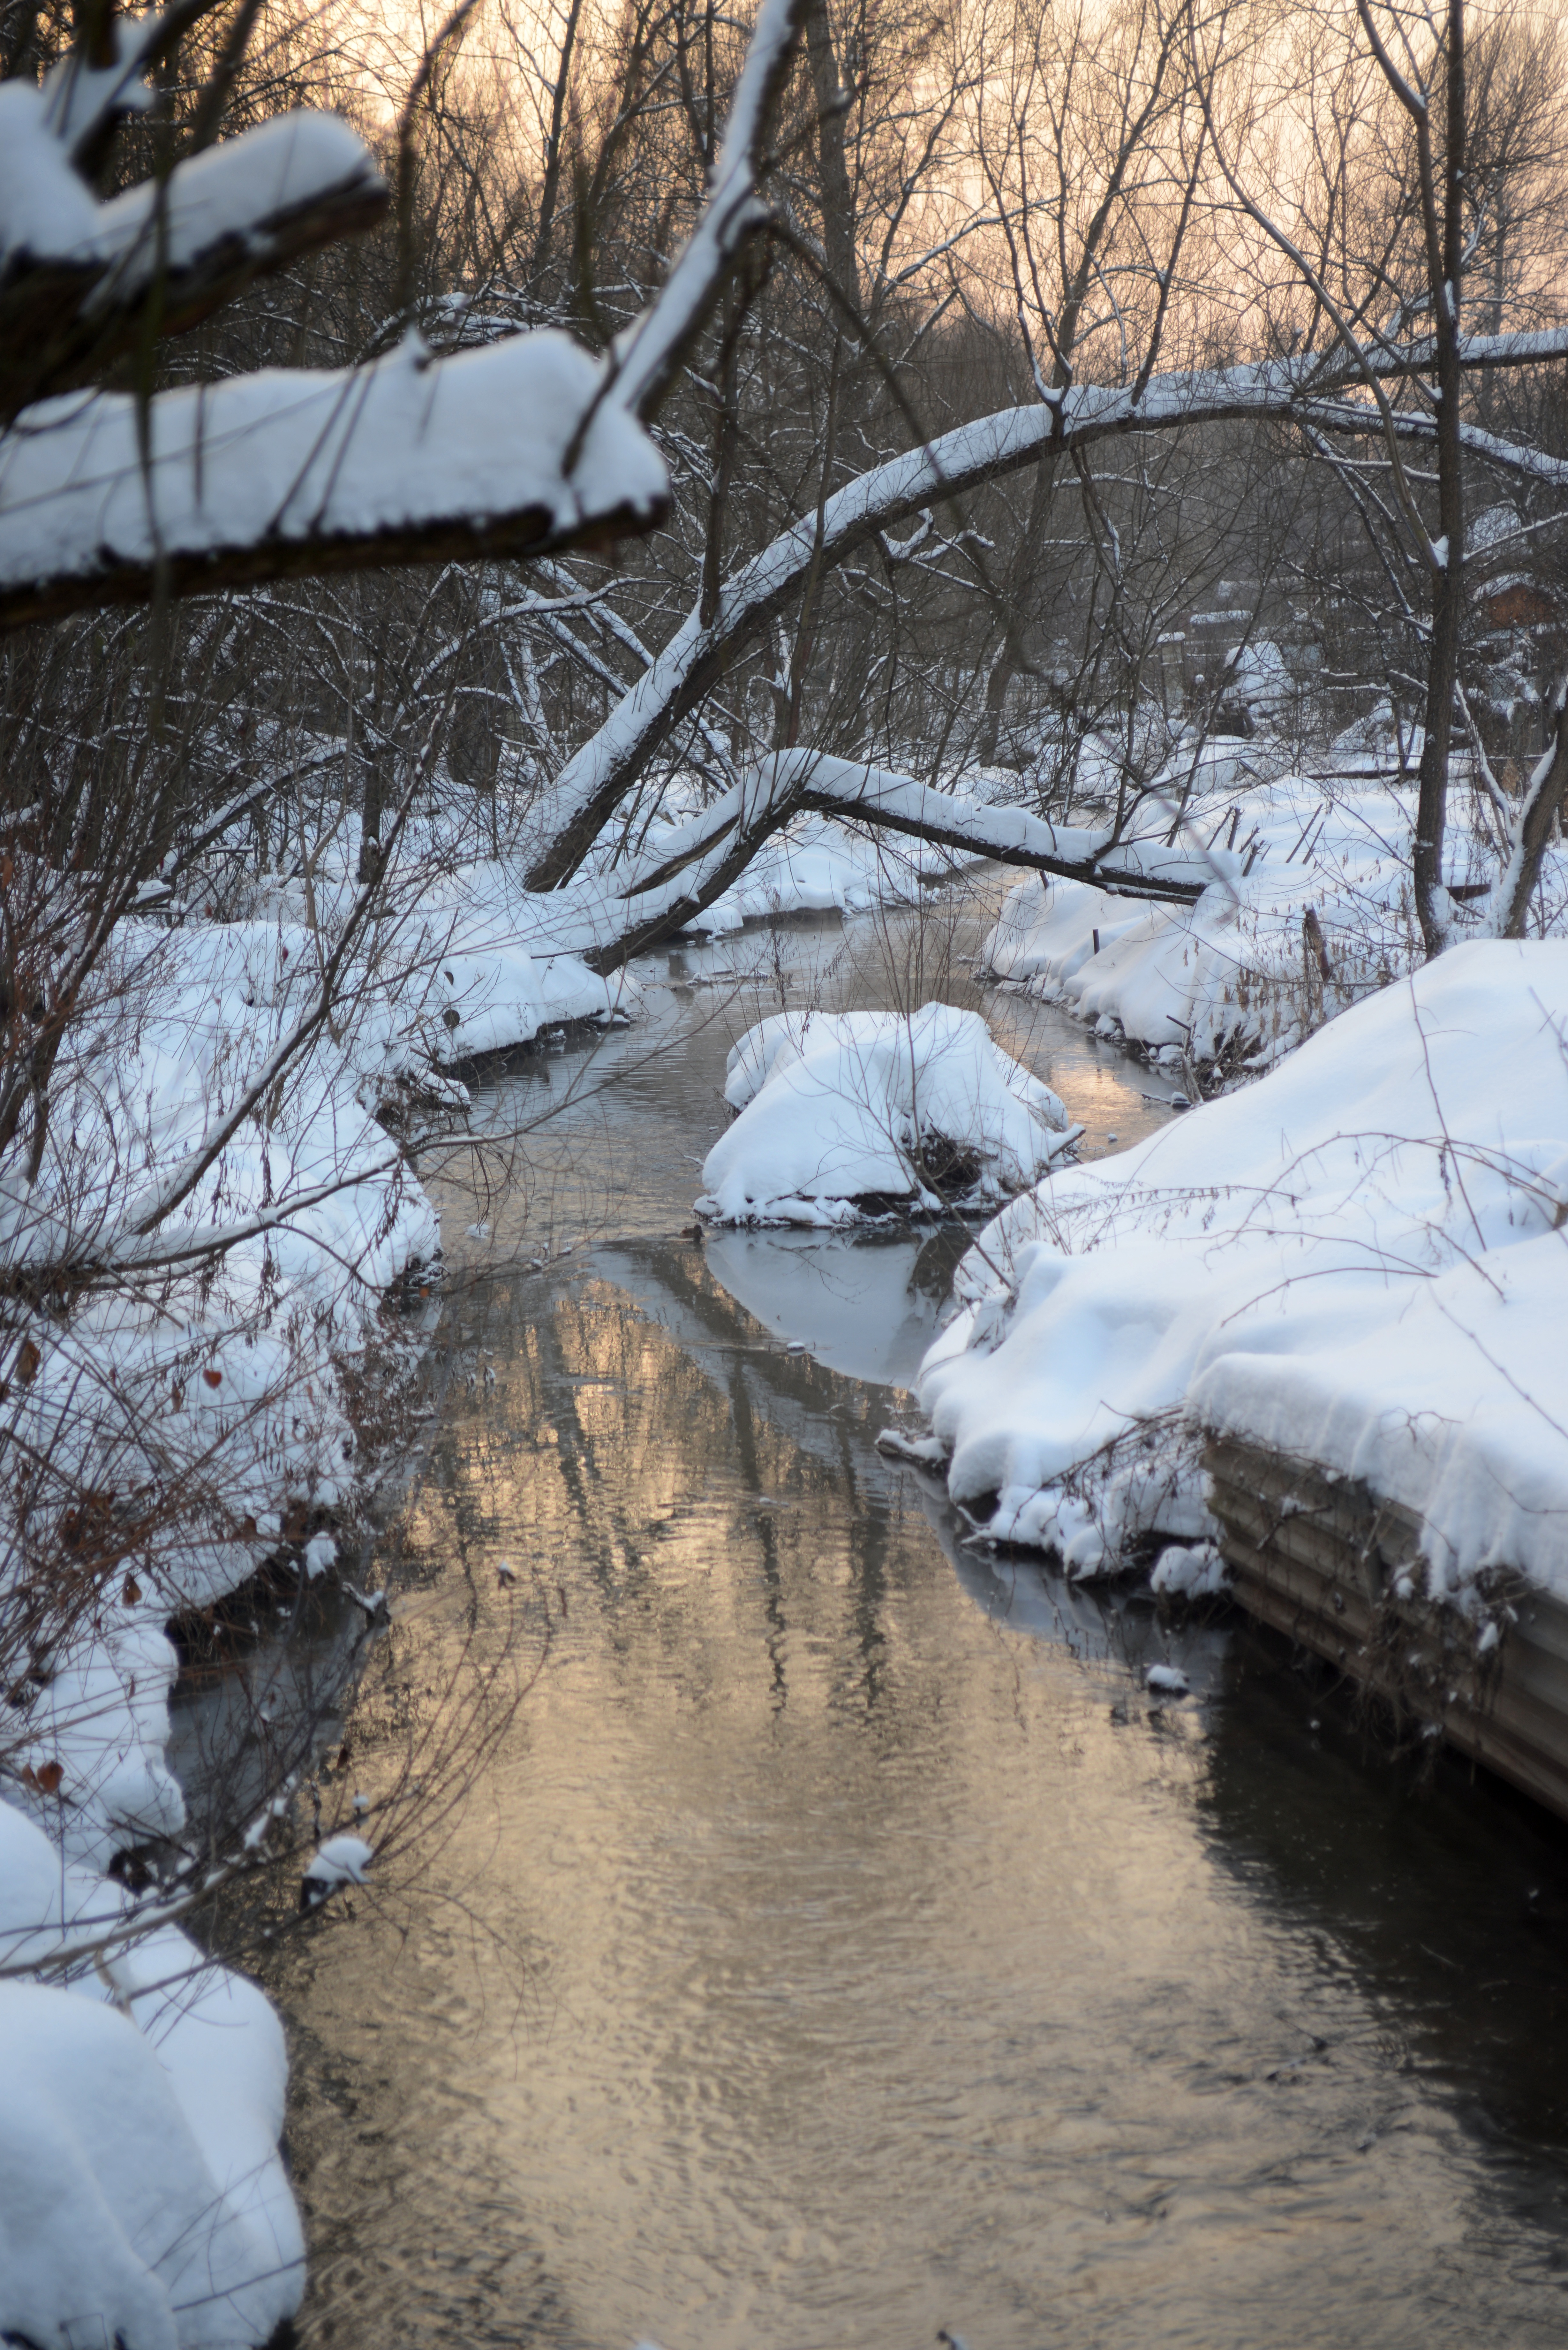
tree, water, branch, snow, winter, frost, river, pond, europe, stream, ice, reflection, weather, nikon, season, waterway, 28, nikkor, russia, d800, nikond800, moscowregion, nikkor357028, 3570, freezing